Sulfur water

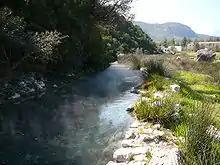
A sulfur spring in Thermopylae

There is also believed to be great health benefits within sulfur water, with sulfur water springs being a common thing within many cultures. Such springs can be found in many countries such as New Zealand, Japan and Greece. These sulfur springs are often created due to the local volcanic activity which contributes to heating up nearby water systems. This is due to volcanoes exhaling water vapour heavily encased in metals, with sulfur dioxide being one of them.